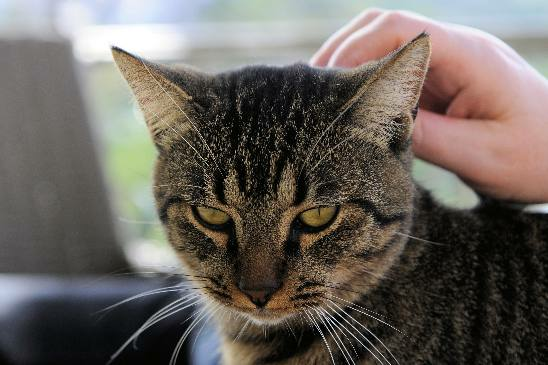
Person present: No